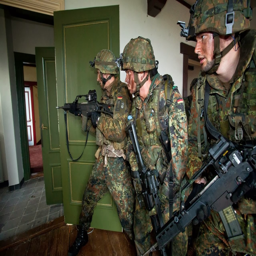
soldiers clearing a house as part of a joint exercise .